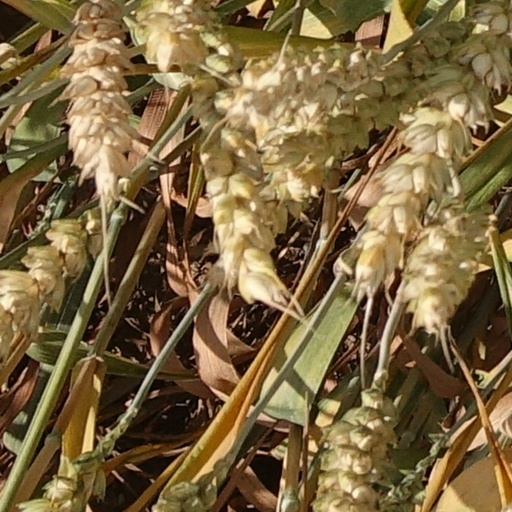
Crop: wheat